134th Fighter Squadron

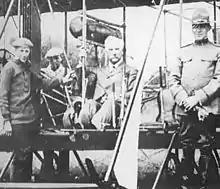
Vermont Governor Charles W Gates examines a Vermont National Guard airplane at Fort Ethan Allen in 1915. At his left is VT Adjutant General BG Lee S Tillotion

The 134th Observation Squadron was constituted in the National Guard in 1921 as the 134th Squadron (Observation) and assigned to the III Corps. Placed on the deferred list on 2 July 1923 and transferred to the Organized Reserve as a Deferred National Guard unit. Concurrently re-designated as the 553rd Observation Squadron and assigned to the 328th Observation Group (III Corps). Withdrawn from allotment to the National Guard and the Third Corps Area on 17 September 1927 and demobilized.